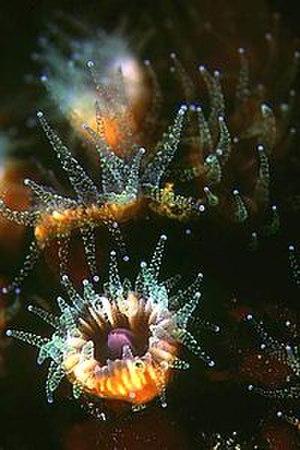
Caryophyllia inornata est une espèce de coraux appartenant à la famille des Caryophylliidae. Ce corail est également appelé Madrépore œillet ou Petite dent de chien.